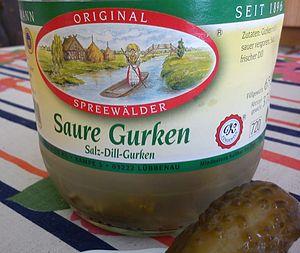
Les cornichons du Spreewald sont une spécialité culinaire du Brandebourg à base de cornichons, protégée par l'Union européenne en tant qu'indication géographique protégée depuis 1999.